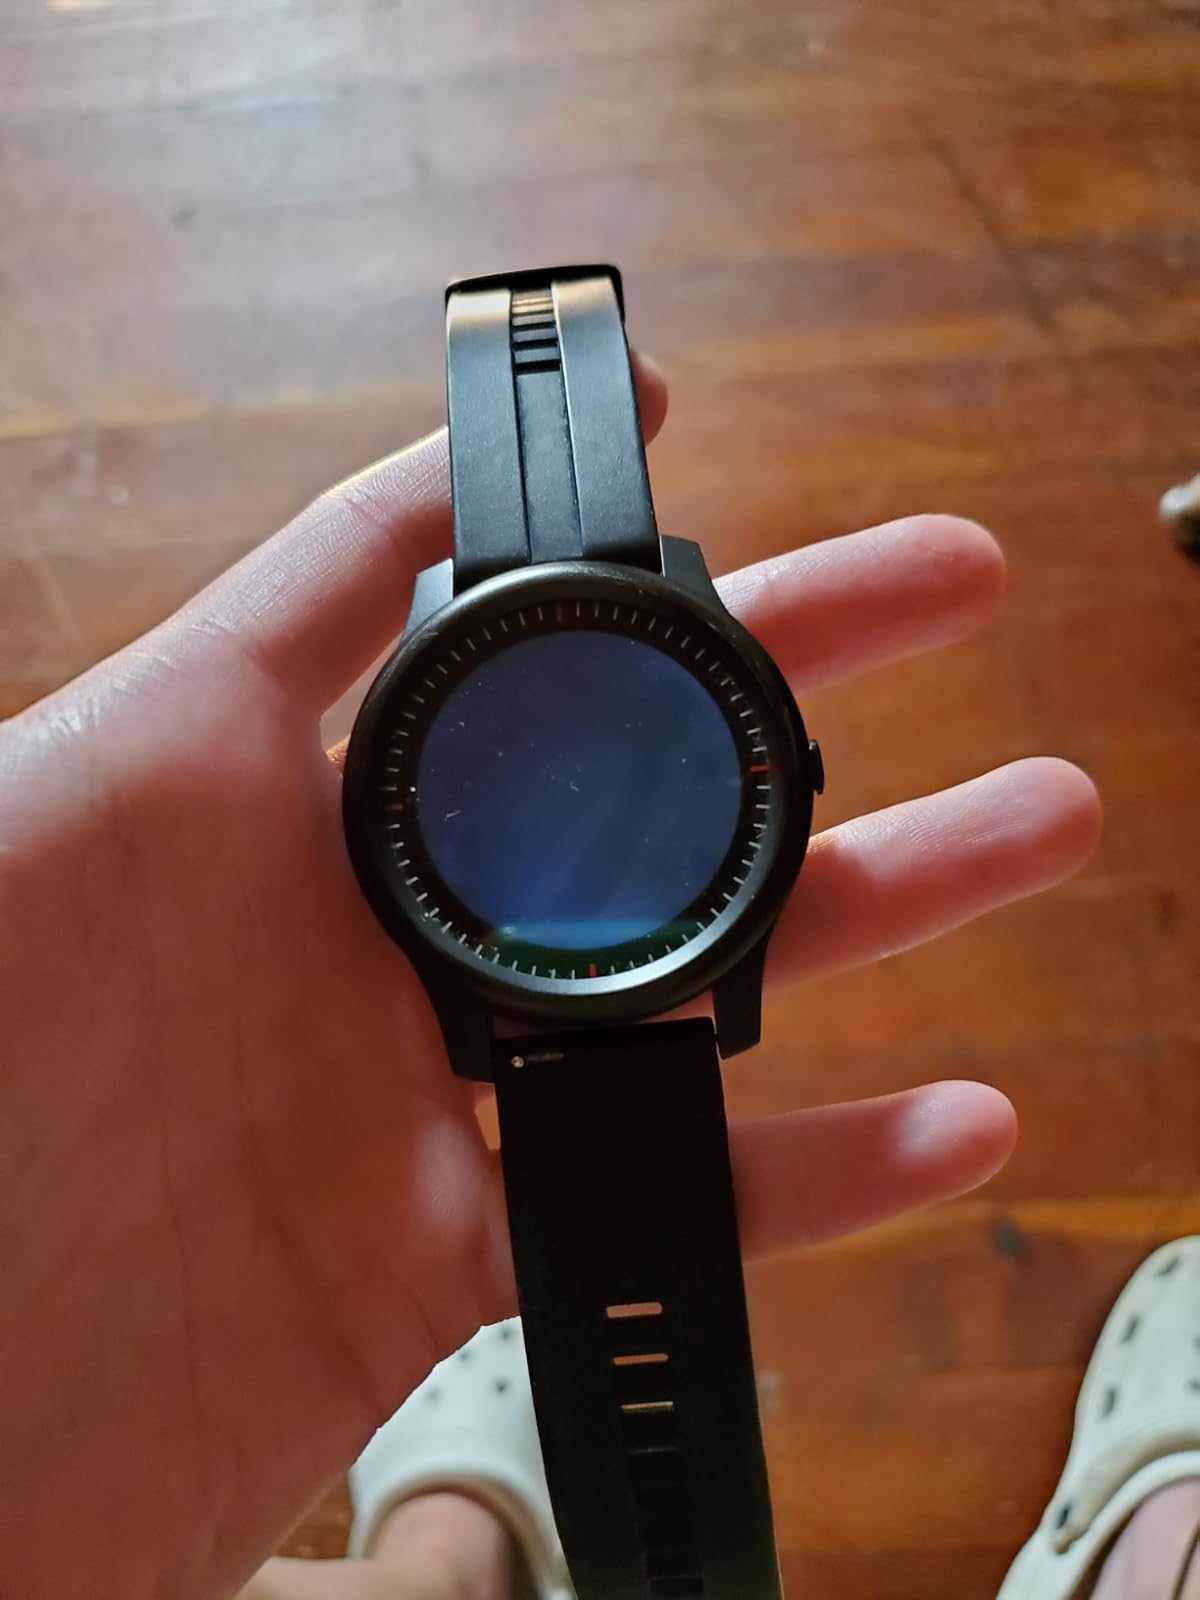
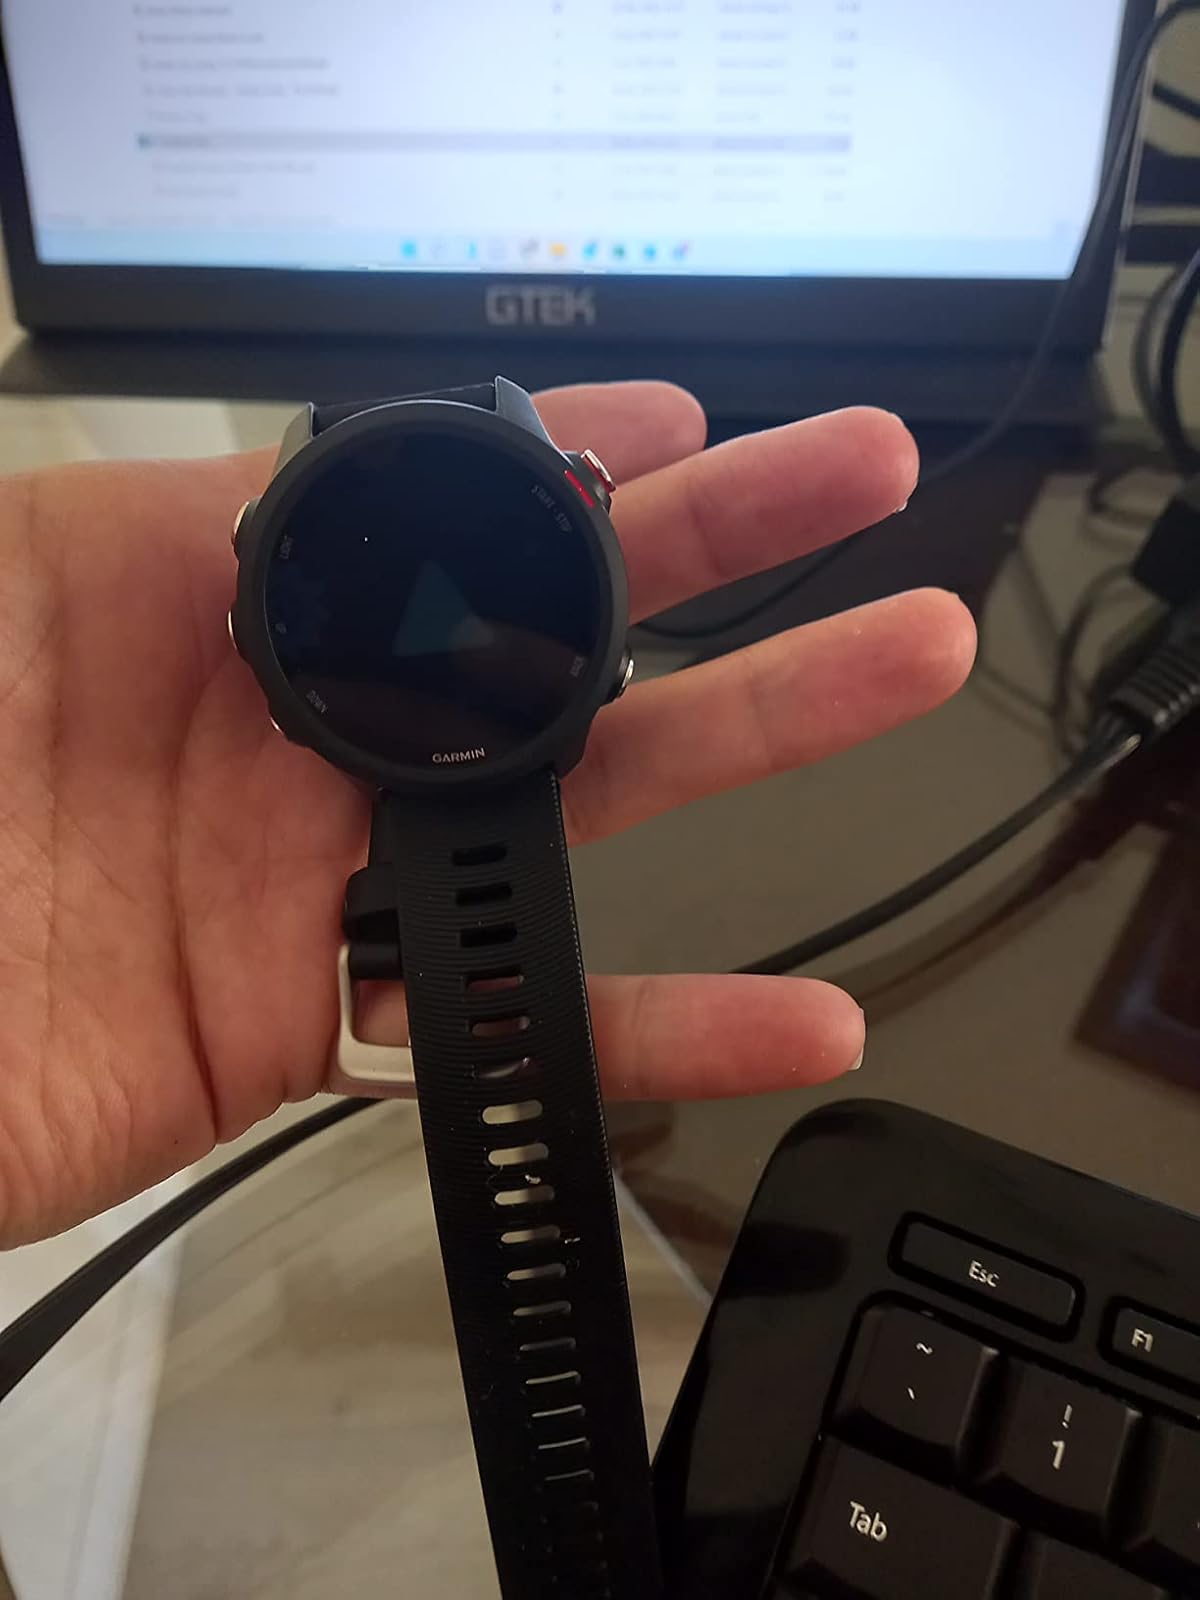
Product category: smartwatch
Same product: no